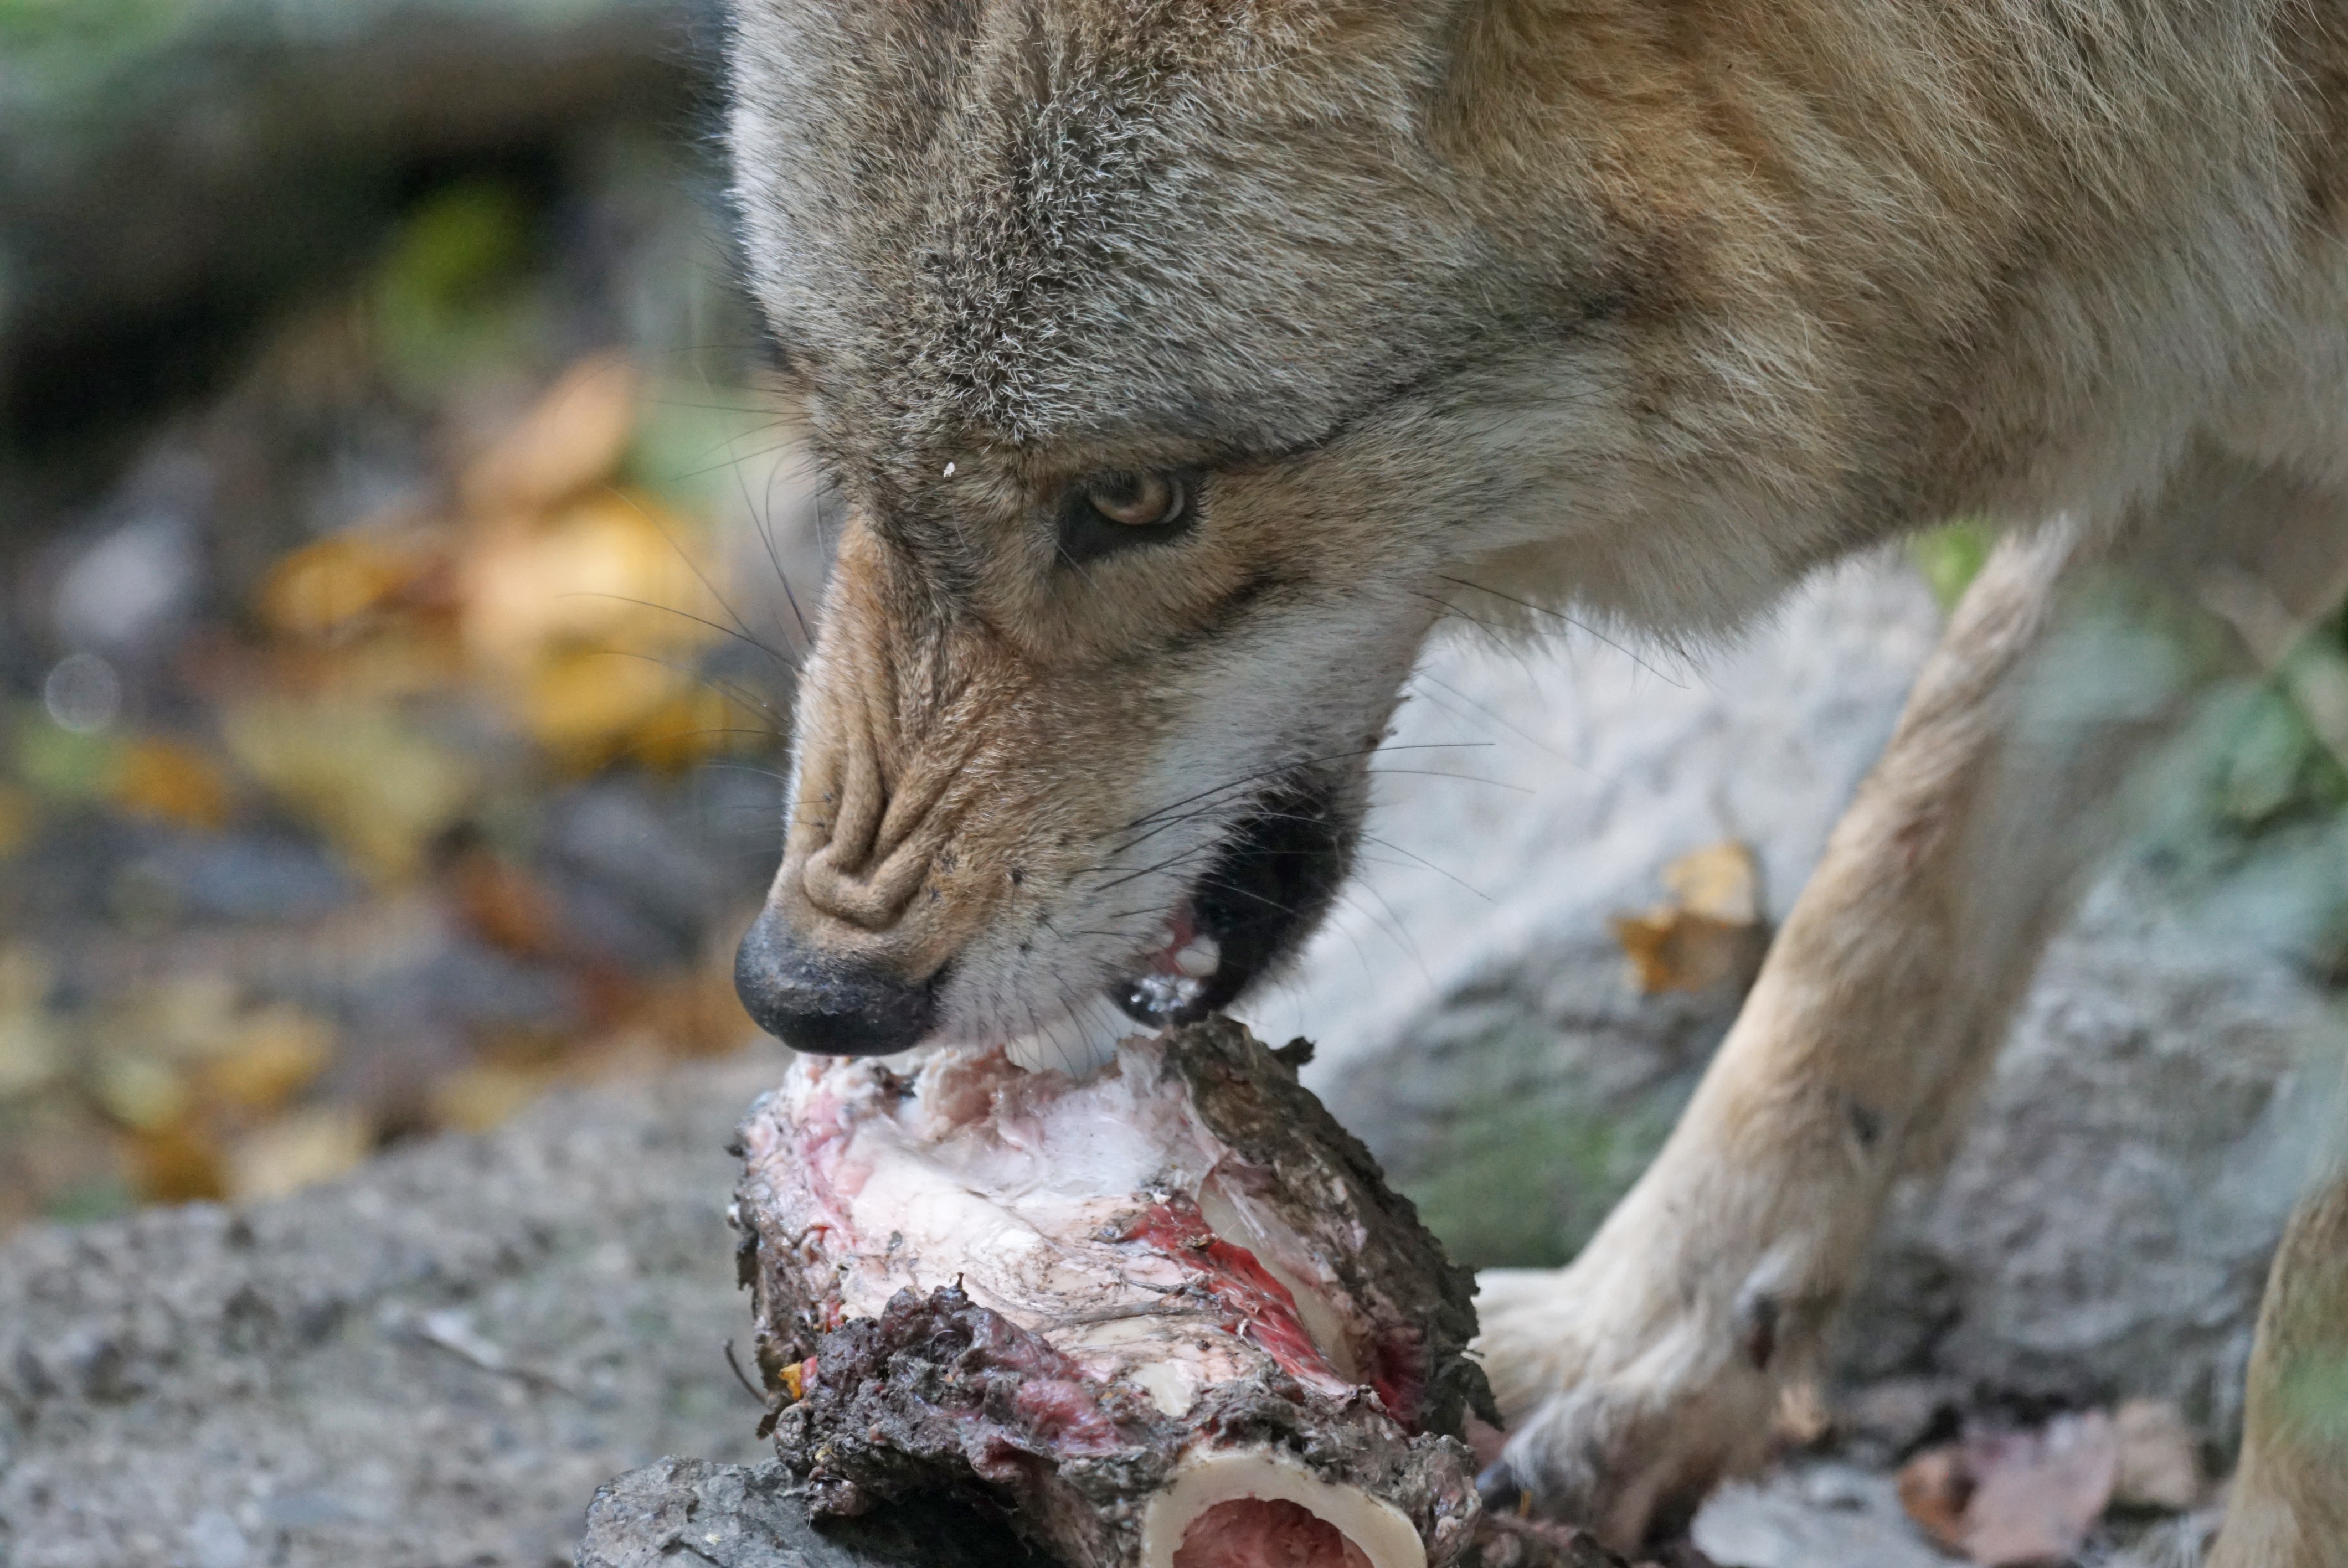
wildlife, zoo, food, mammal, wolf, fauna, vertebrate, threatening, mongolian wolf, predation predators predators, red wolf, wolfdog